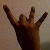
The image shows a hand gesture representing the number 8 in Indian Sign Language.